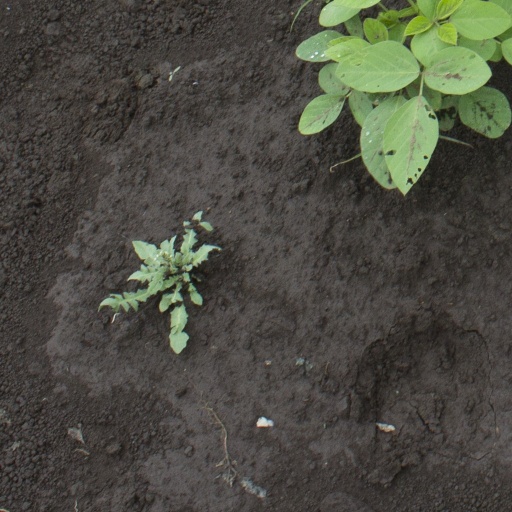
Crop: soybean